Darren Spedale

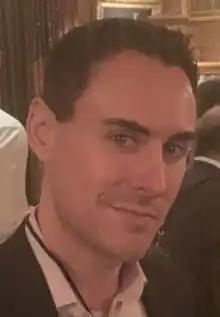

Darren Spedale is an entrepreneur and author. He founded StartOut, an organization supporting LGBT entrepreneurs. He also founded Family by Design, a website supporting parenting partnerships.